Euclid Kyurdzidis

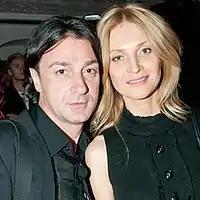
2010

Euclid Kiriakovich Kyurdzidis, Euclid Gurdjiev (Gr. Ευκλείδης Κιουρτζίδης του Κυριάκου; born 22 February 1968 in Yessentuki) is a Russian actor, best known for his role as Ruslan Shamayev in "Voyna". He was born to ethnic Greek parents in Yessentuki, Stavropol Krai. He has two brothers and an older sister.